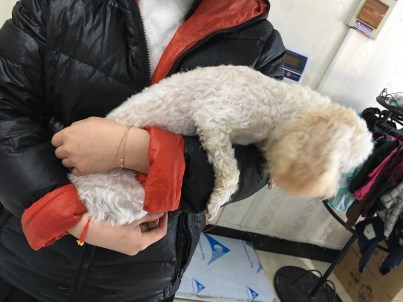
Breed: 7449-n000128-teddy